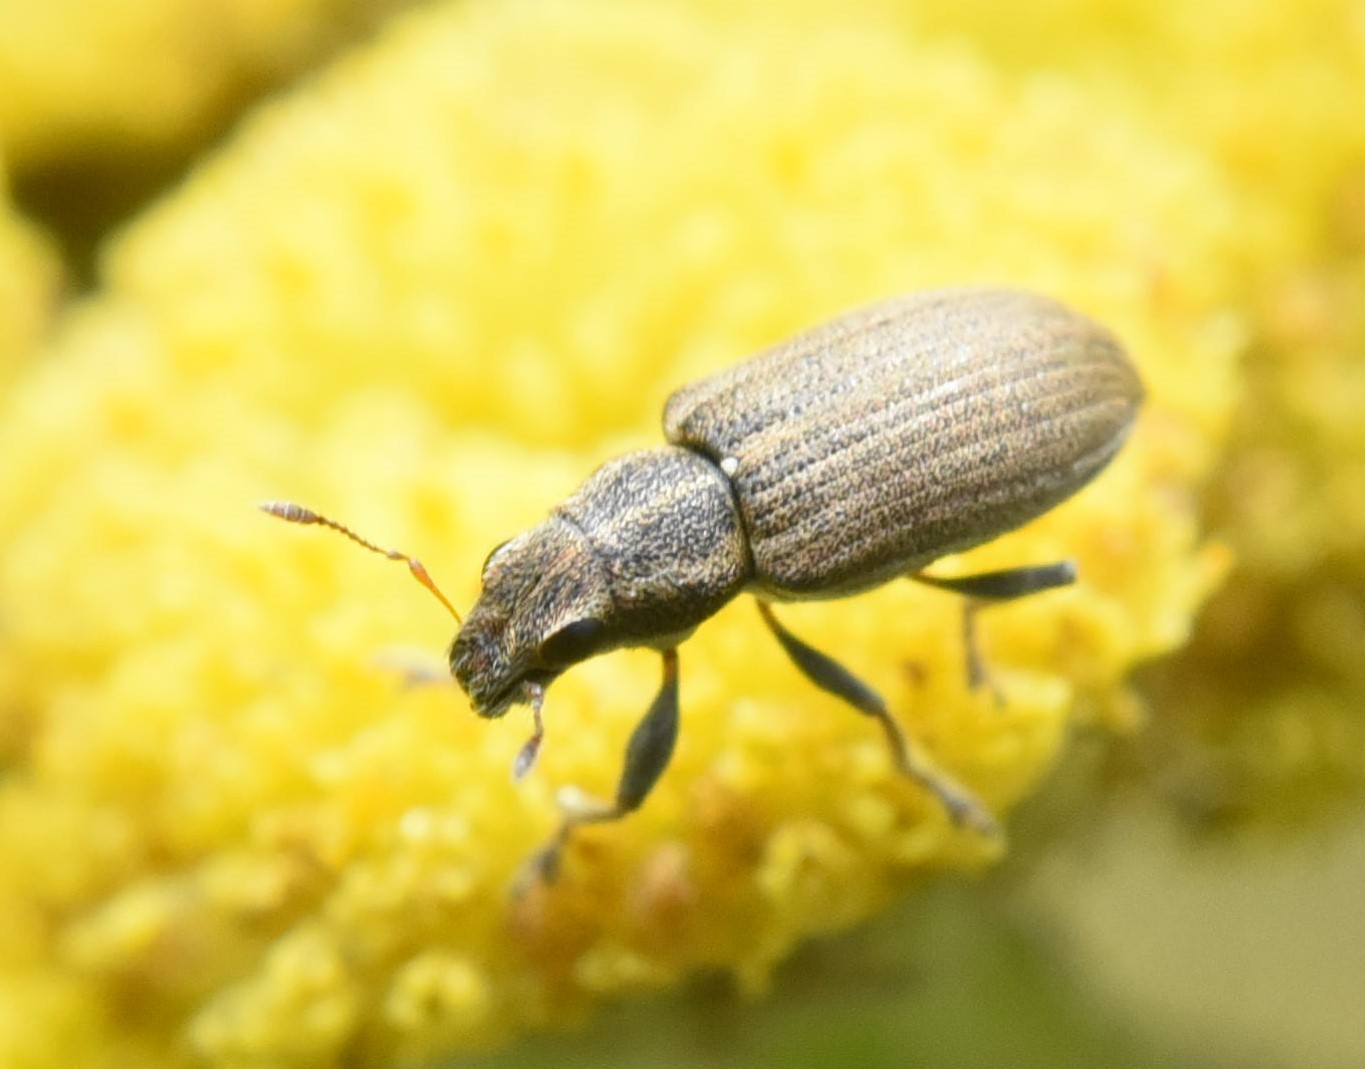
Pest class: pea_leaf_weevil